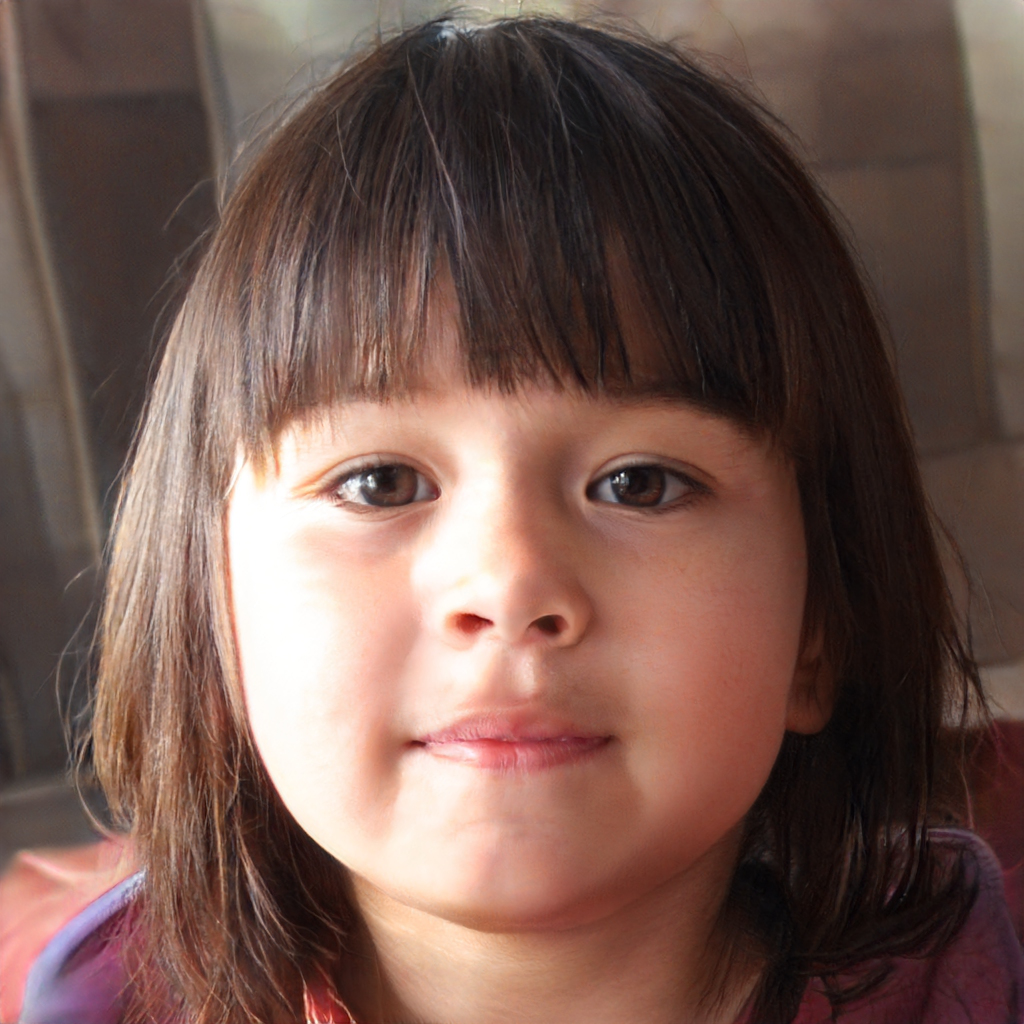
Gender: Female